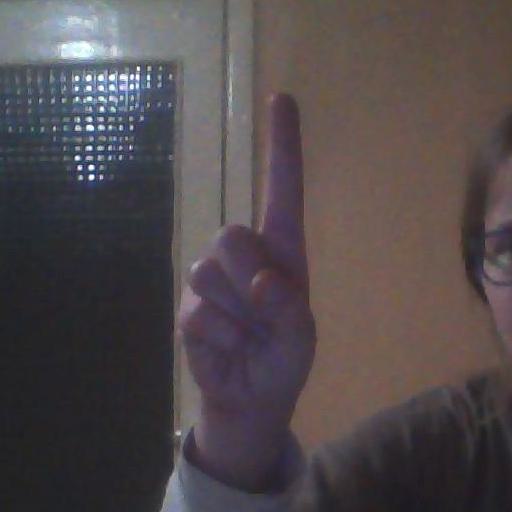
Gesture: one